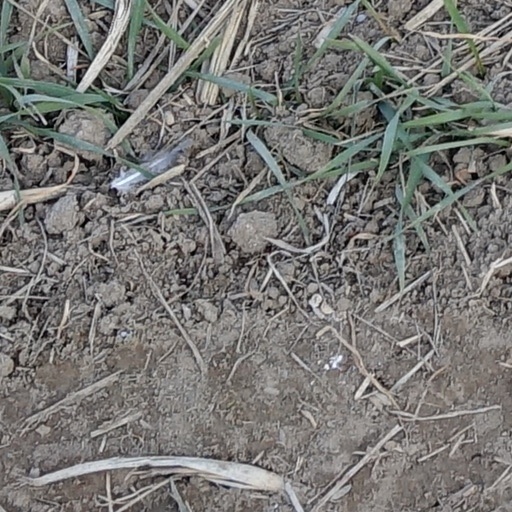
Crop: wheat